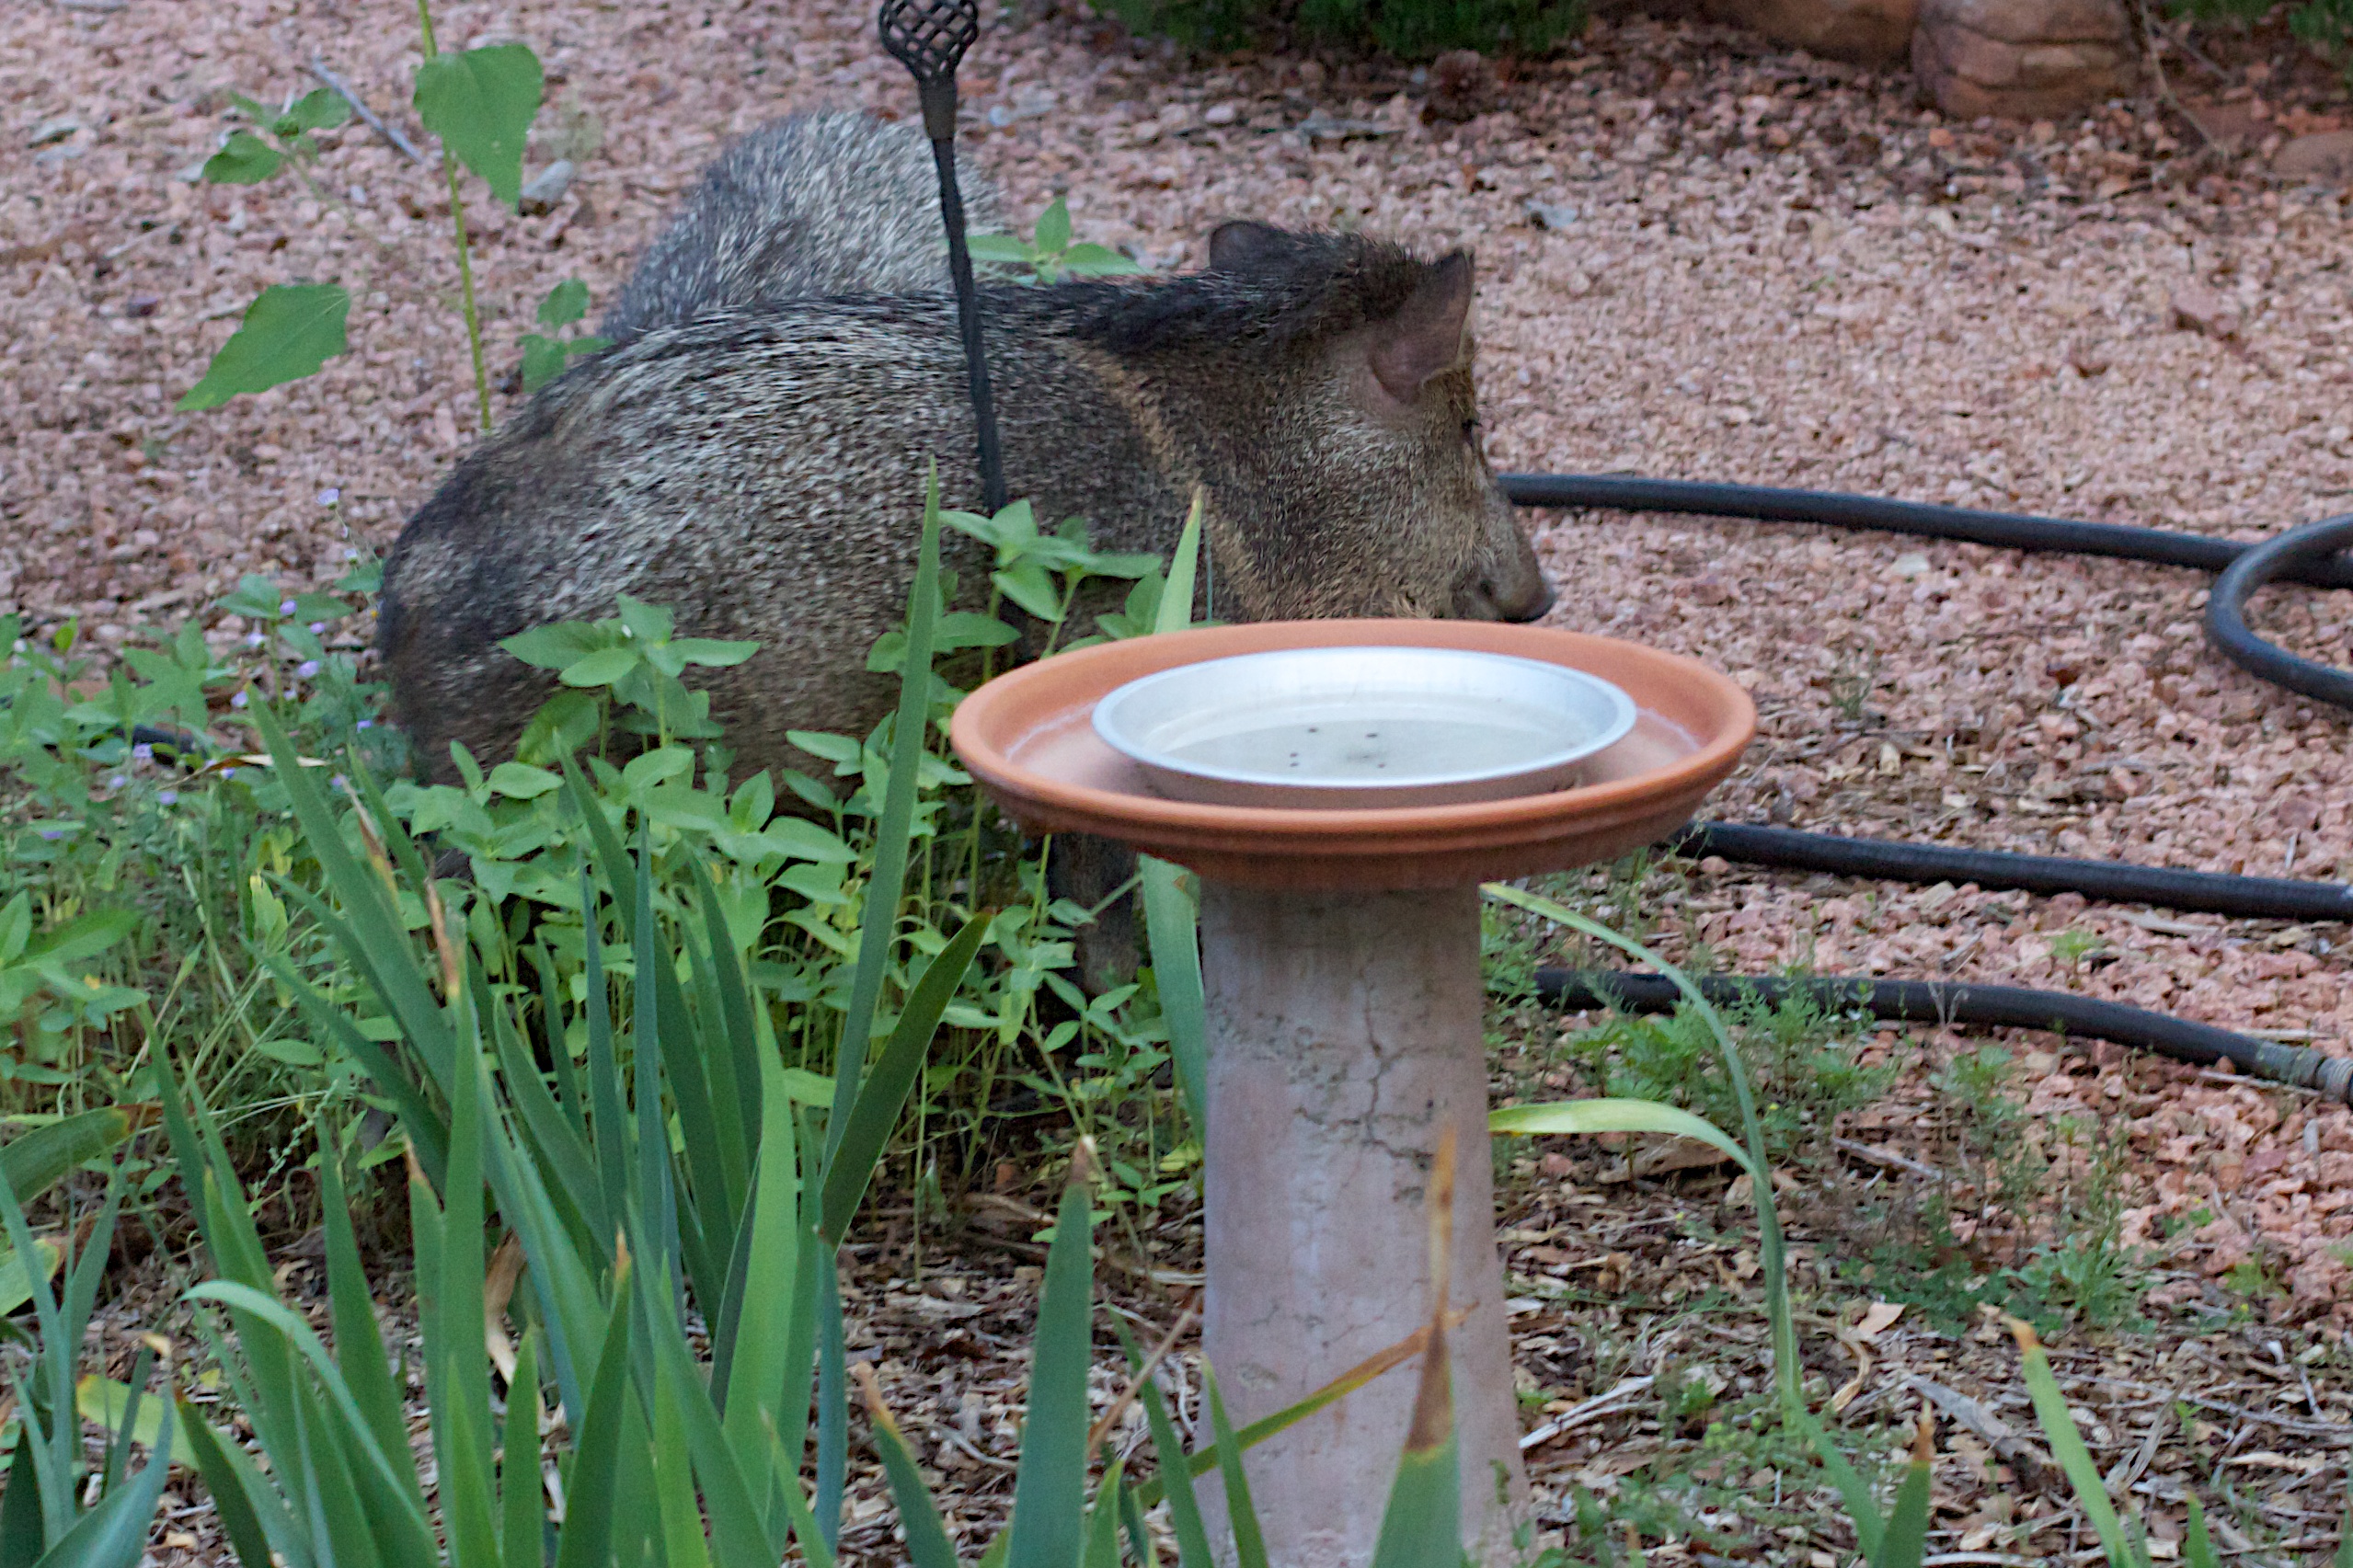
grass, lawn, soil, garden, yard, javalina, bird bath